Toyoshimizu Station

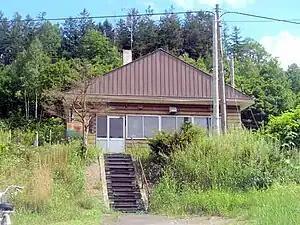

was a railway station located in Shimizu (清水), Bifuka, Nakagawa District (Teshio), Hokkaidō, and is operated by the Hokkaido Railway Company. The station was closed and was turned into a signal station.